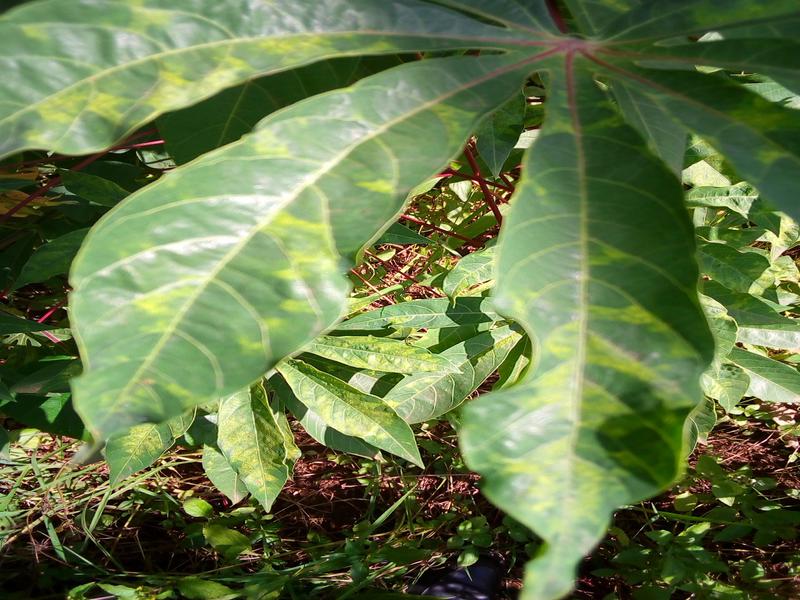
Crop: cassava
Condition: brown_streak_disease